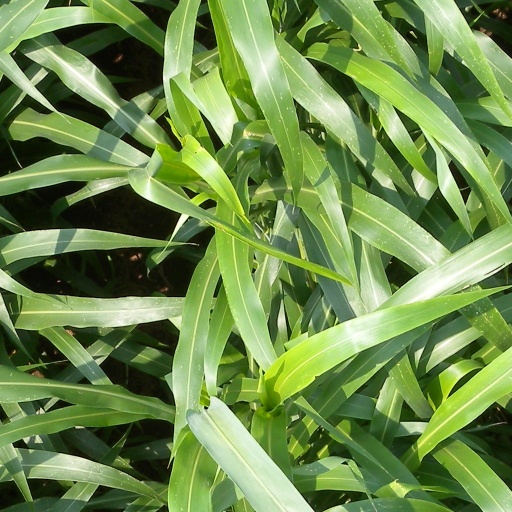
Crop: sorghum